Peter Christian Winsløw

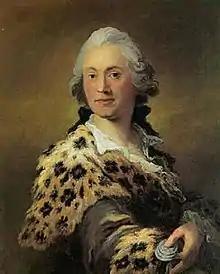
Winsløw painted by Peder Als

Peter Christian Winsløw (1708 – c. 1756), also referred to as Peder Christensen Winsløw, was a Danish medal engraver. He was part of the Winsløw family.